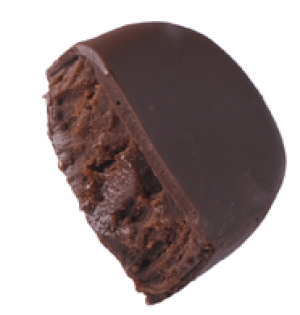
Bayonne est une commune du sud-ouest de la France et l’une des deux sous-préfectures du département des Pyrénées-Atlantiques, en région Nouvelle-Aquitaine. La ville est située au point de confluence de l'Adour et de la Nive, non loin de l'océan Atlantique, aux confins nord du Pays basque et sud de la Gascogne, là où le bassin aquitain rejoint les premiers contreforts du piémont pyrénéen. Elle est frontalière au nord avec le département des Landes, et la limite territoriale franco-espagnole se situe à une trentaine de kilomètres au sud.